United Kingdom in the Eurovision Song Contest 2010

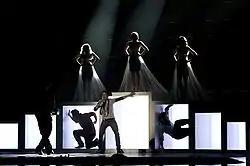
Josh Dubovie during a rehearsal before the final

Josh Dubovie took part in technical rehearsals on 22 and 23 May, followed by dress rehearsals on 28 and 29 May. This included the jury final on 28 May where the professional juries of each country watched and voted on the competing entries. The running order for the semi-finals and final was decided through another draw on 23 March 2010 and the United Kingdom was subsequently placed to perform in position 12, following the entry from Greece and before the entry from Georgia.